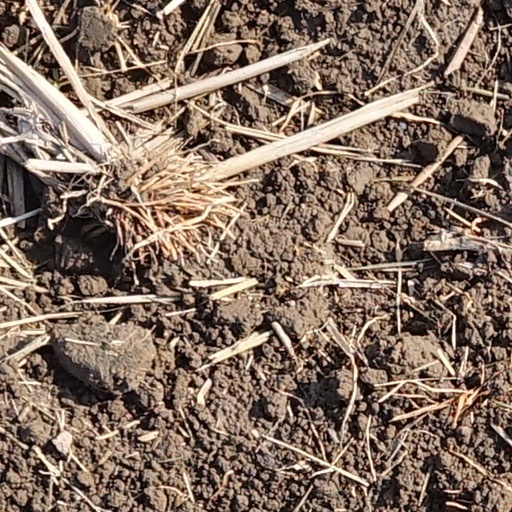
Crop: wheat